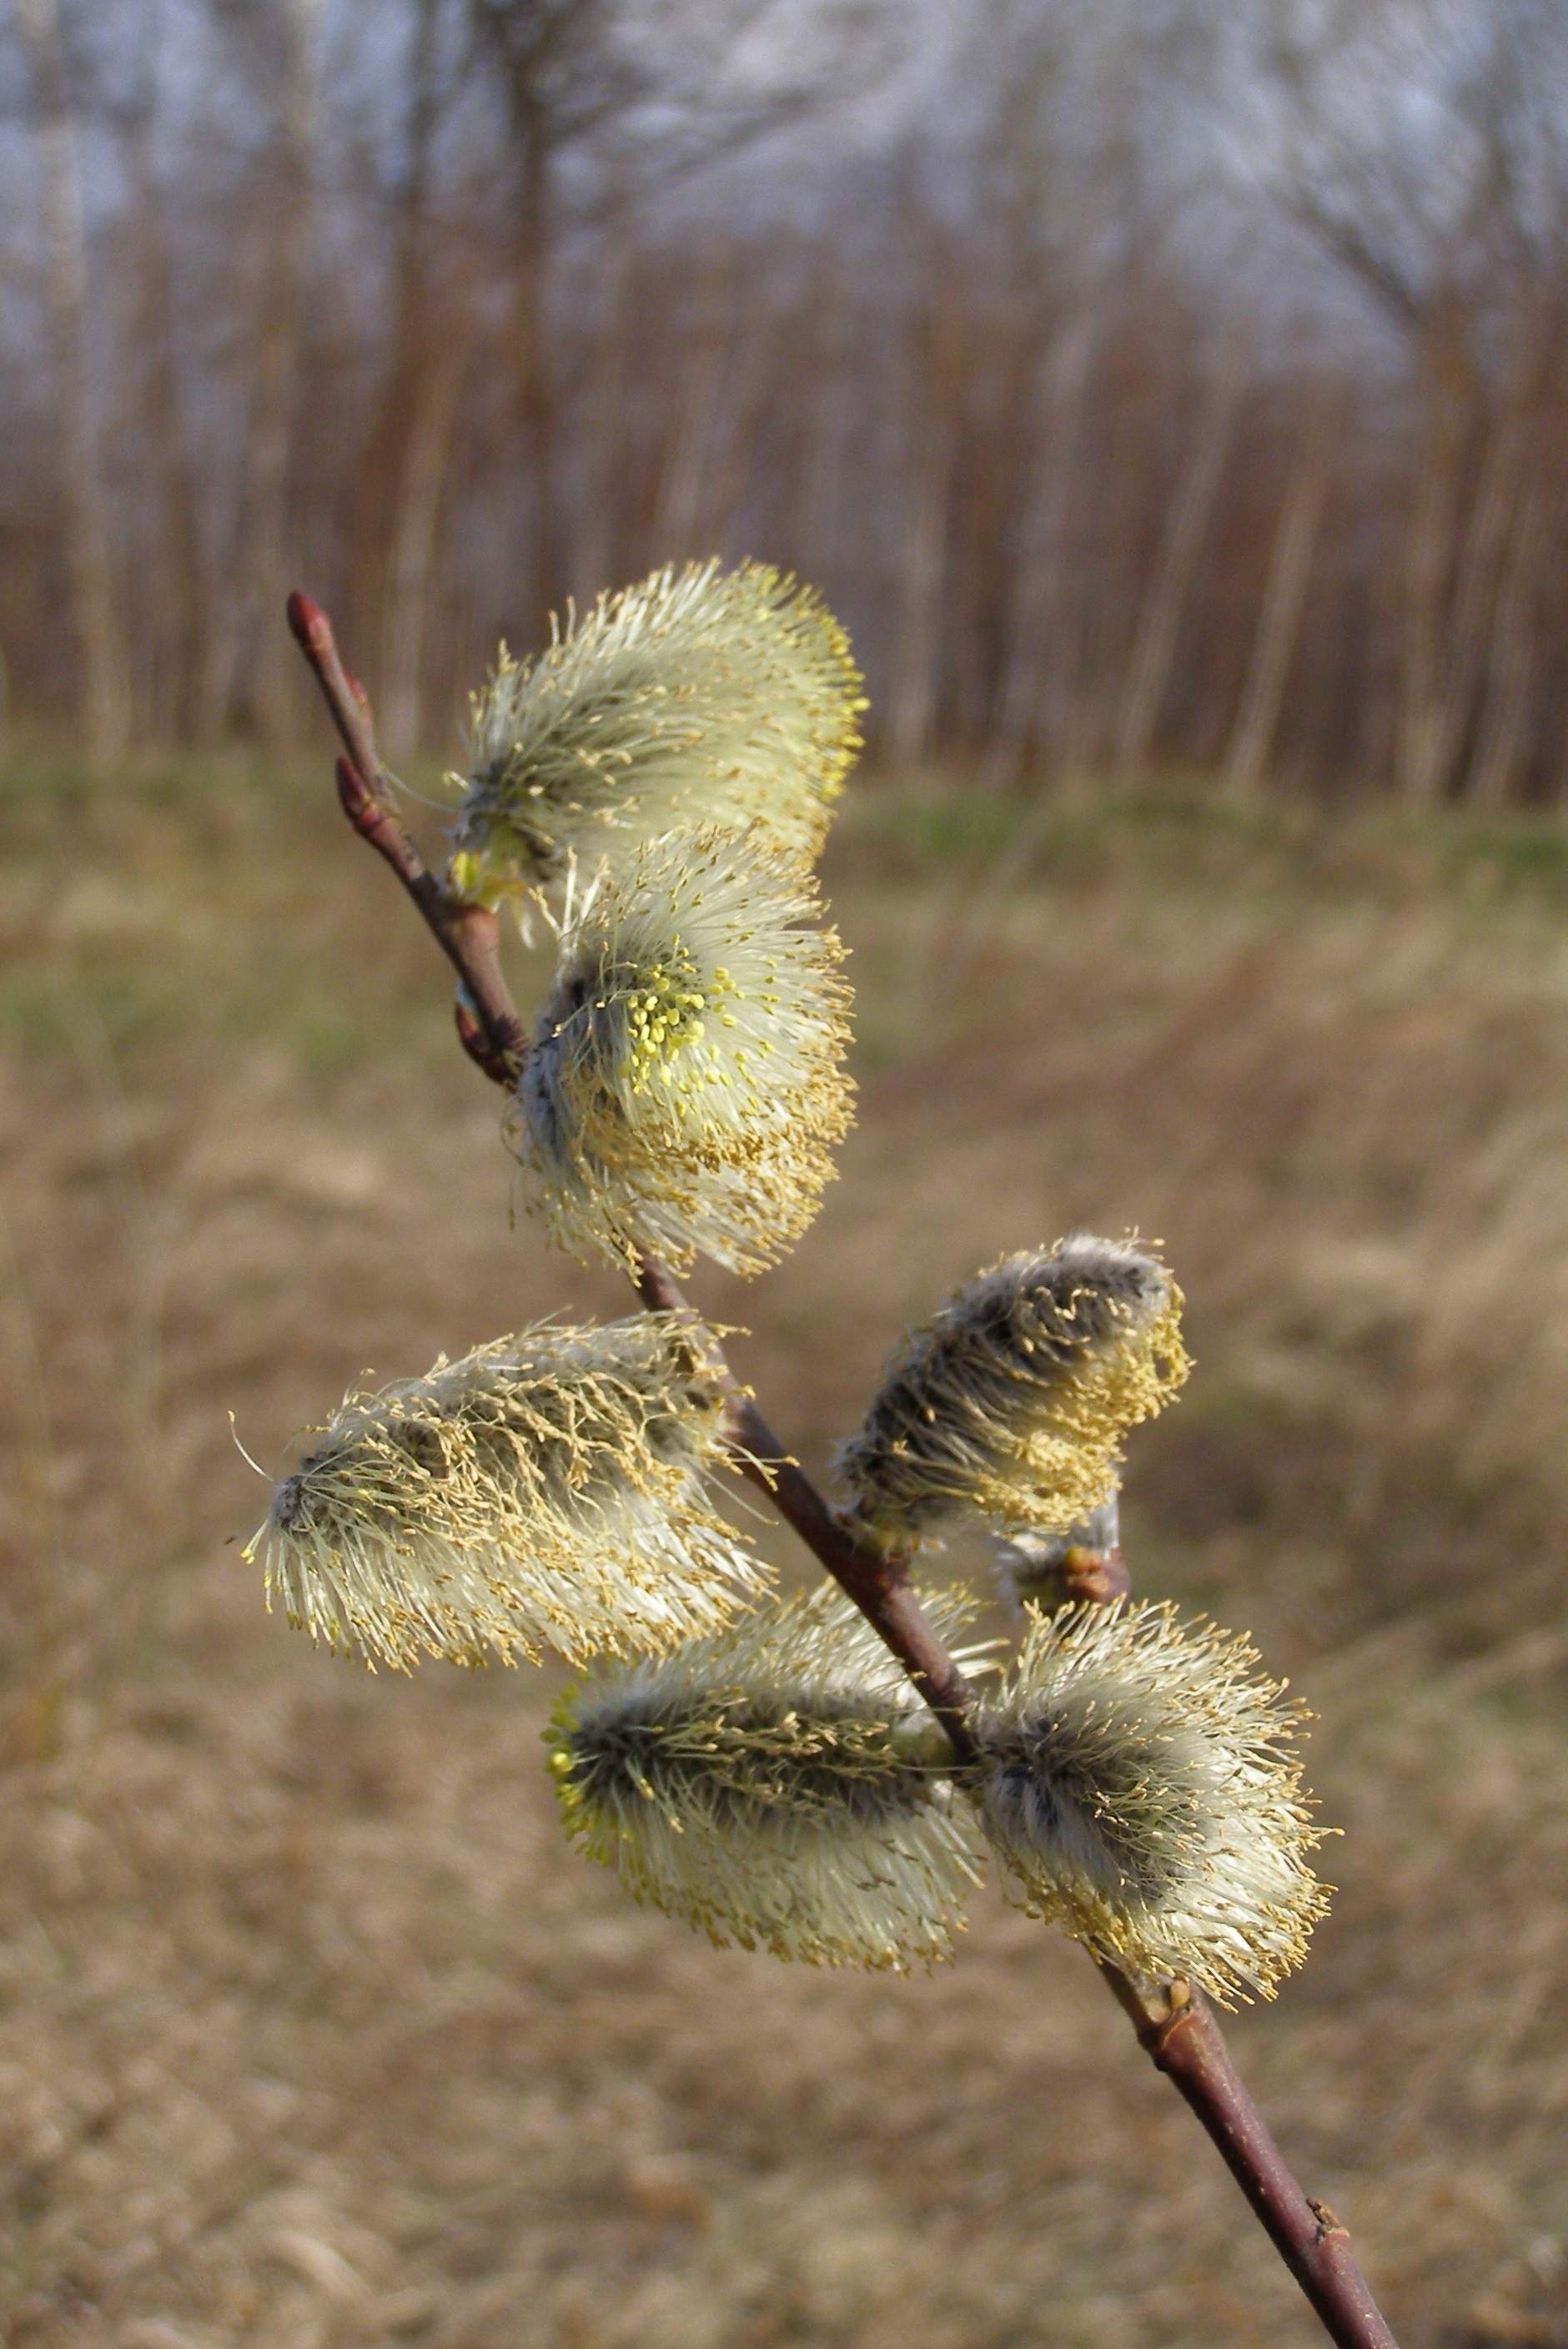
tree, nature, forest, bird, plant, meadow, leaf, flower, wildlife, spring, insect, autumn, flora, fauna, willow, macro photography, the basis of, based willow